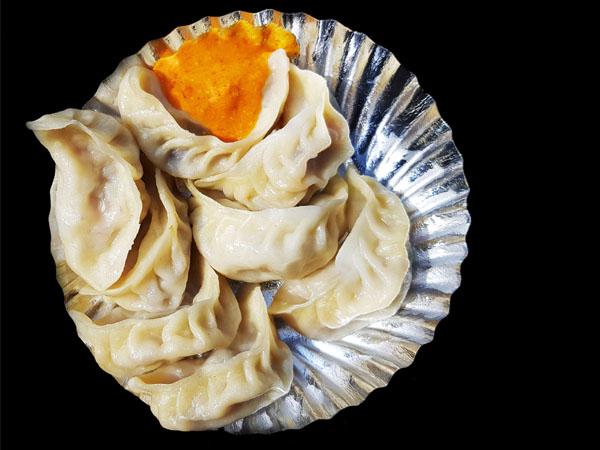
Dish: momos